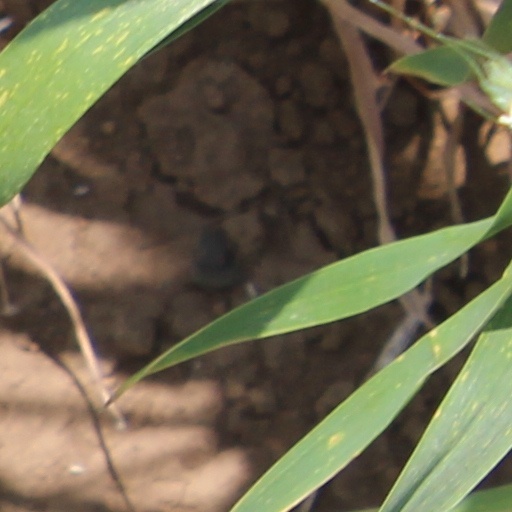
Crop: wheat